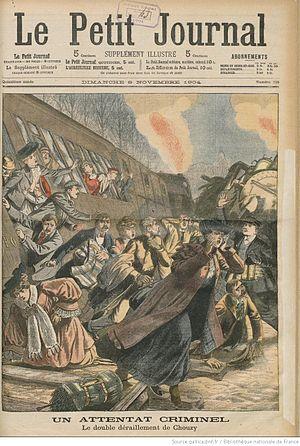
La catastrophe de Chouzy du 21 octobre 1904, causée par le déboulonnage d'un rail, vue par le Petit Journal (supplément illustré)
Un accident ferroviaire est un accident lié à la circulation sur un chemin de fer, ou bien parce qu'il l'affecte, ou bien parce qu'elle en est la cause. Ses illustrations les plus classiques sont le déraillement ou la collision, événements touchant directement le matériel roulant et les personnes qui l'occupent et provoquant des dommages souvent importants et graves.